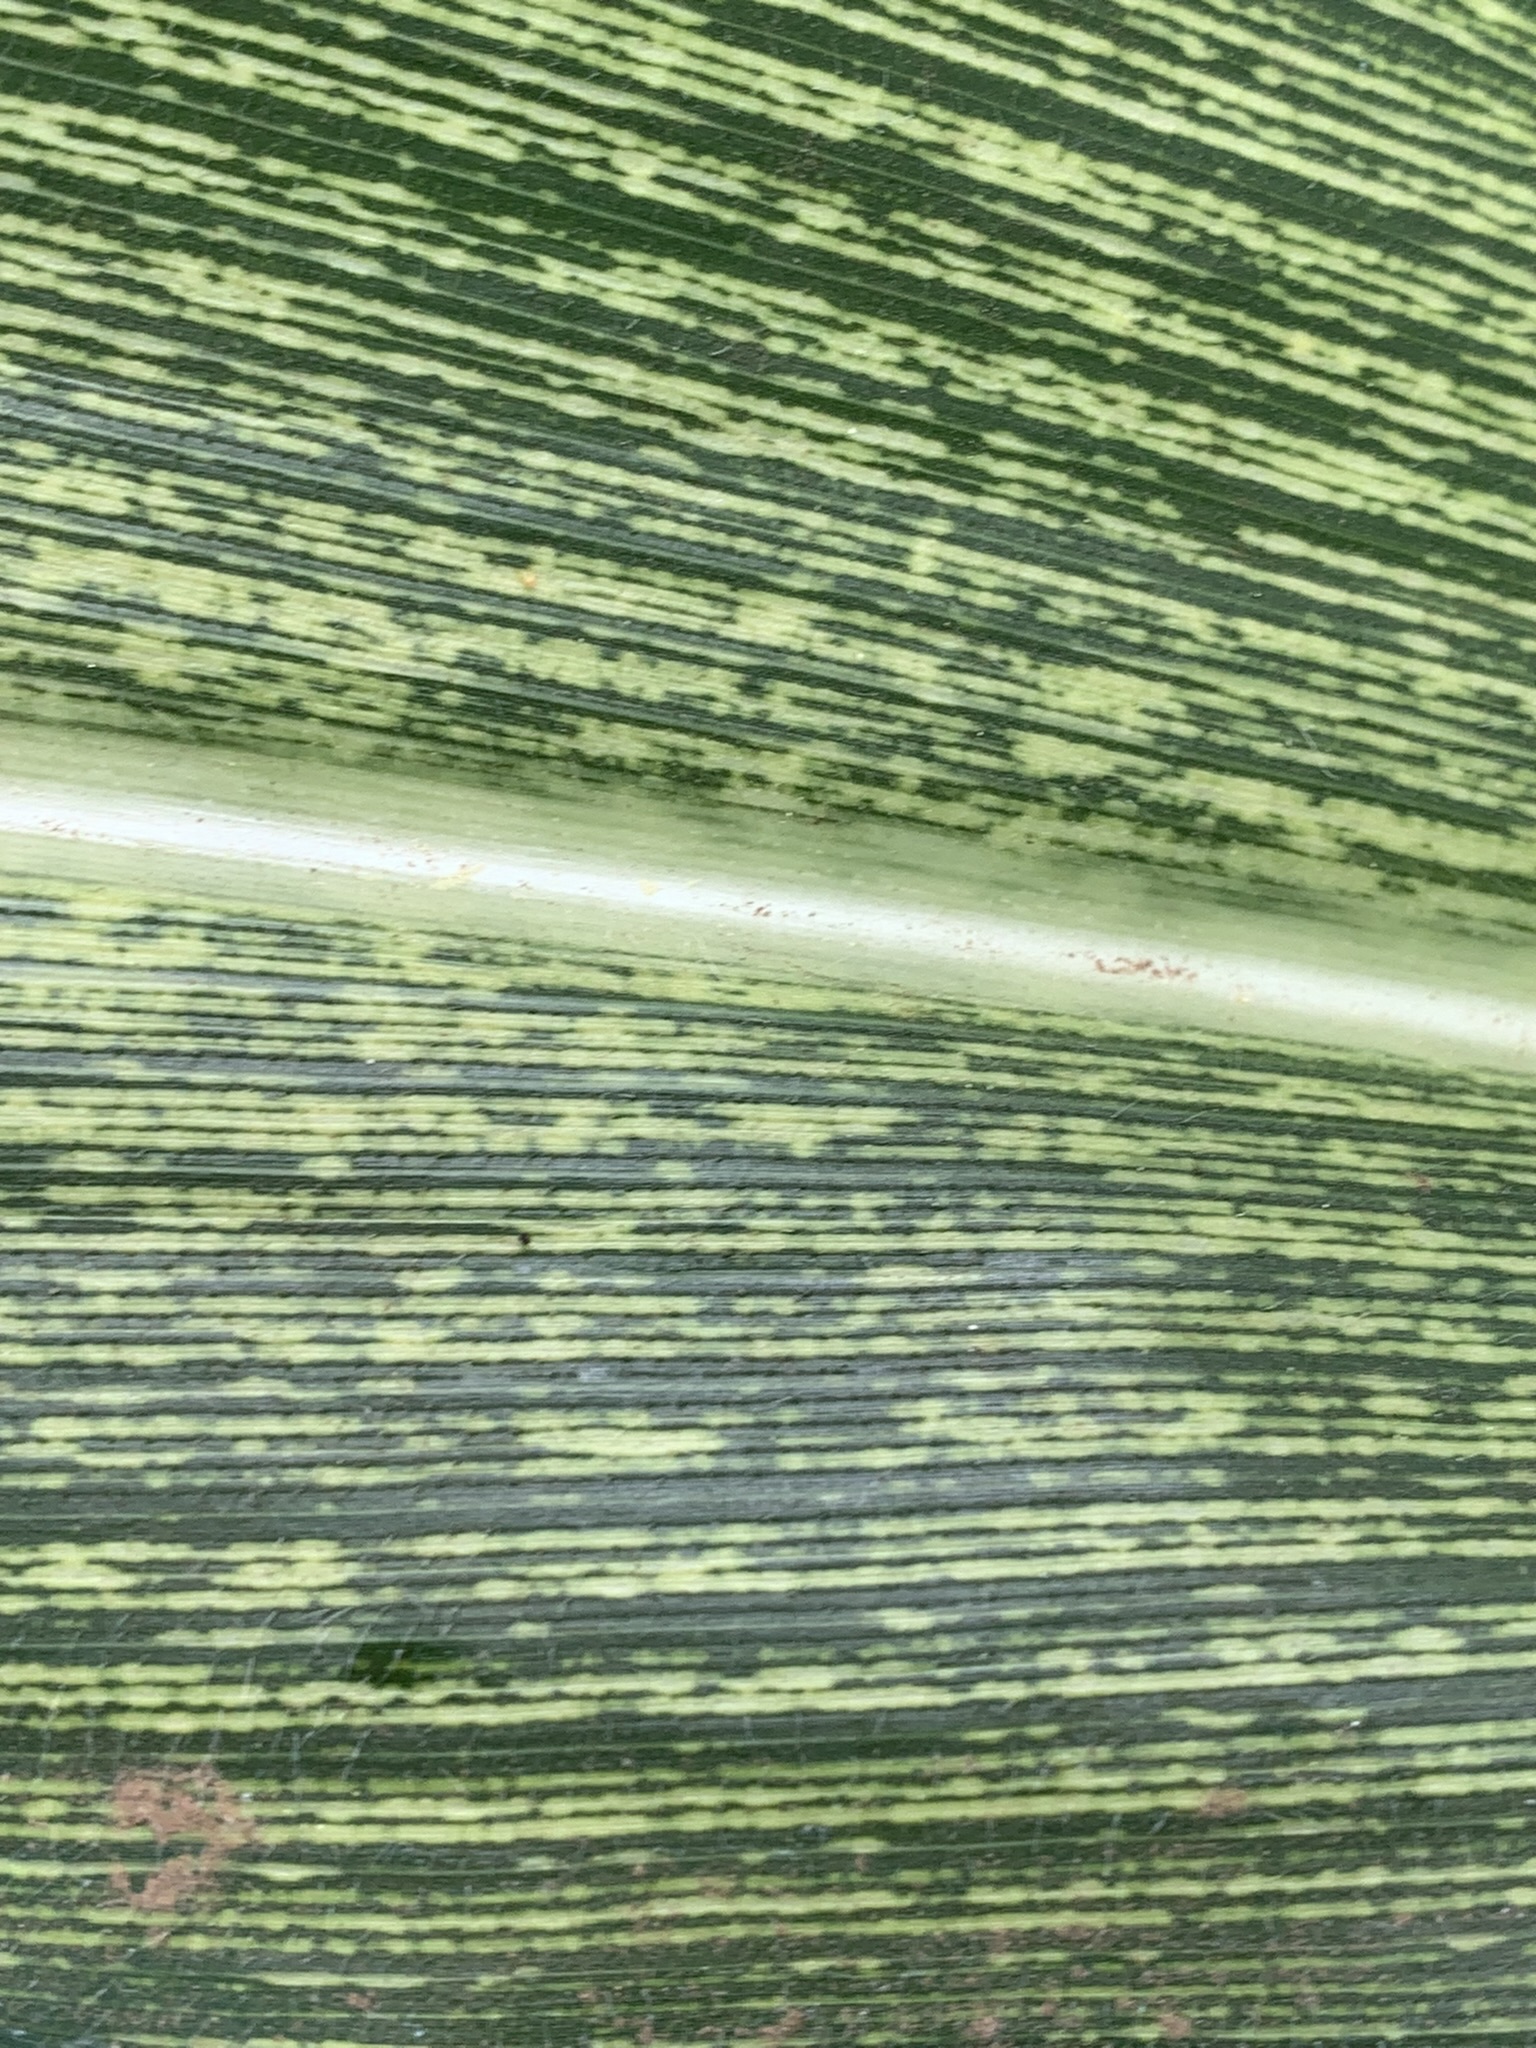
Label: MSV